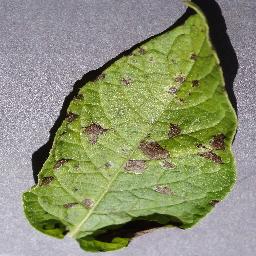
Etiqueta: Tizon_Temprano